Miami RedHawks men's ice hockey

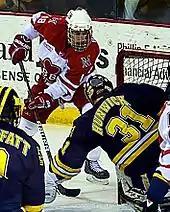
Reilly Smith, RedHawks, 2011

The RedHawks finished the 2010–11 regular season ranked third in the CCHA, 23-10-6 (.667), giving the team a first round bye in the 2011 CCHA Tournament. The RedHawks faced Alaska in the second round and swept Alaska by a combined score of 8–2. The RedHawks then beat Notre Dame 6–2 in semifinal round and dismantled the Western Michigan Broncos 5-2 in the championship to give the university its first Mason Cup. After the strong finish in the regular season the team was ranked as a #1 seed in the 2011 NCAA Tournament. The RedHawks were placed into the Northeast Regional at the Verizon Wireless Arena in Manchester, New Hampshire. In the opening round of the tournament the team faced the 4th-seeded New Hampshire Wildcats and lost 3–1 in front of a pro-New Hampshire crowd.